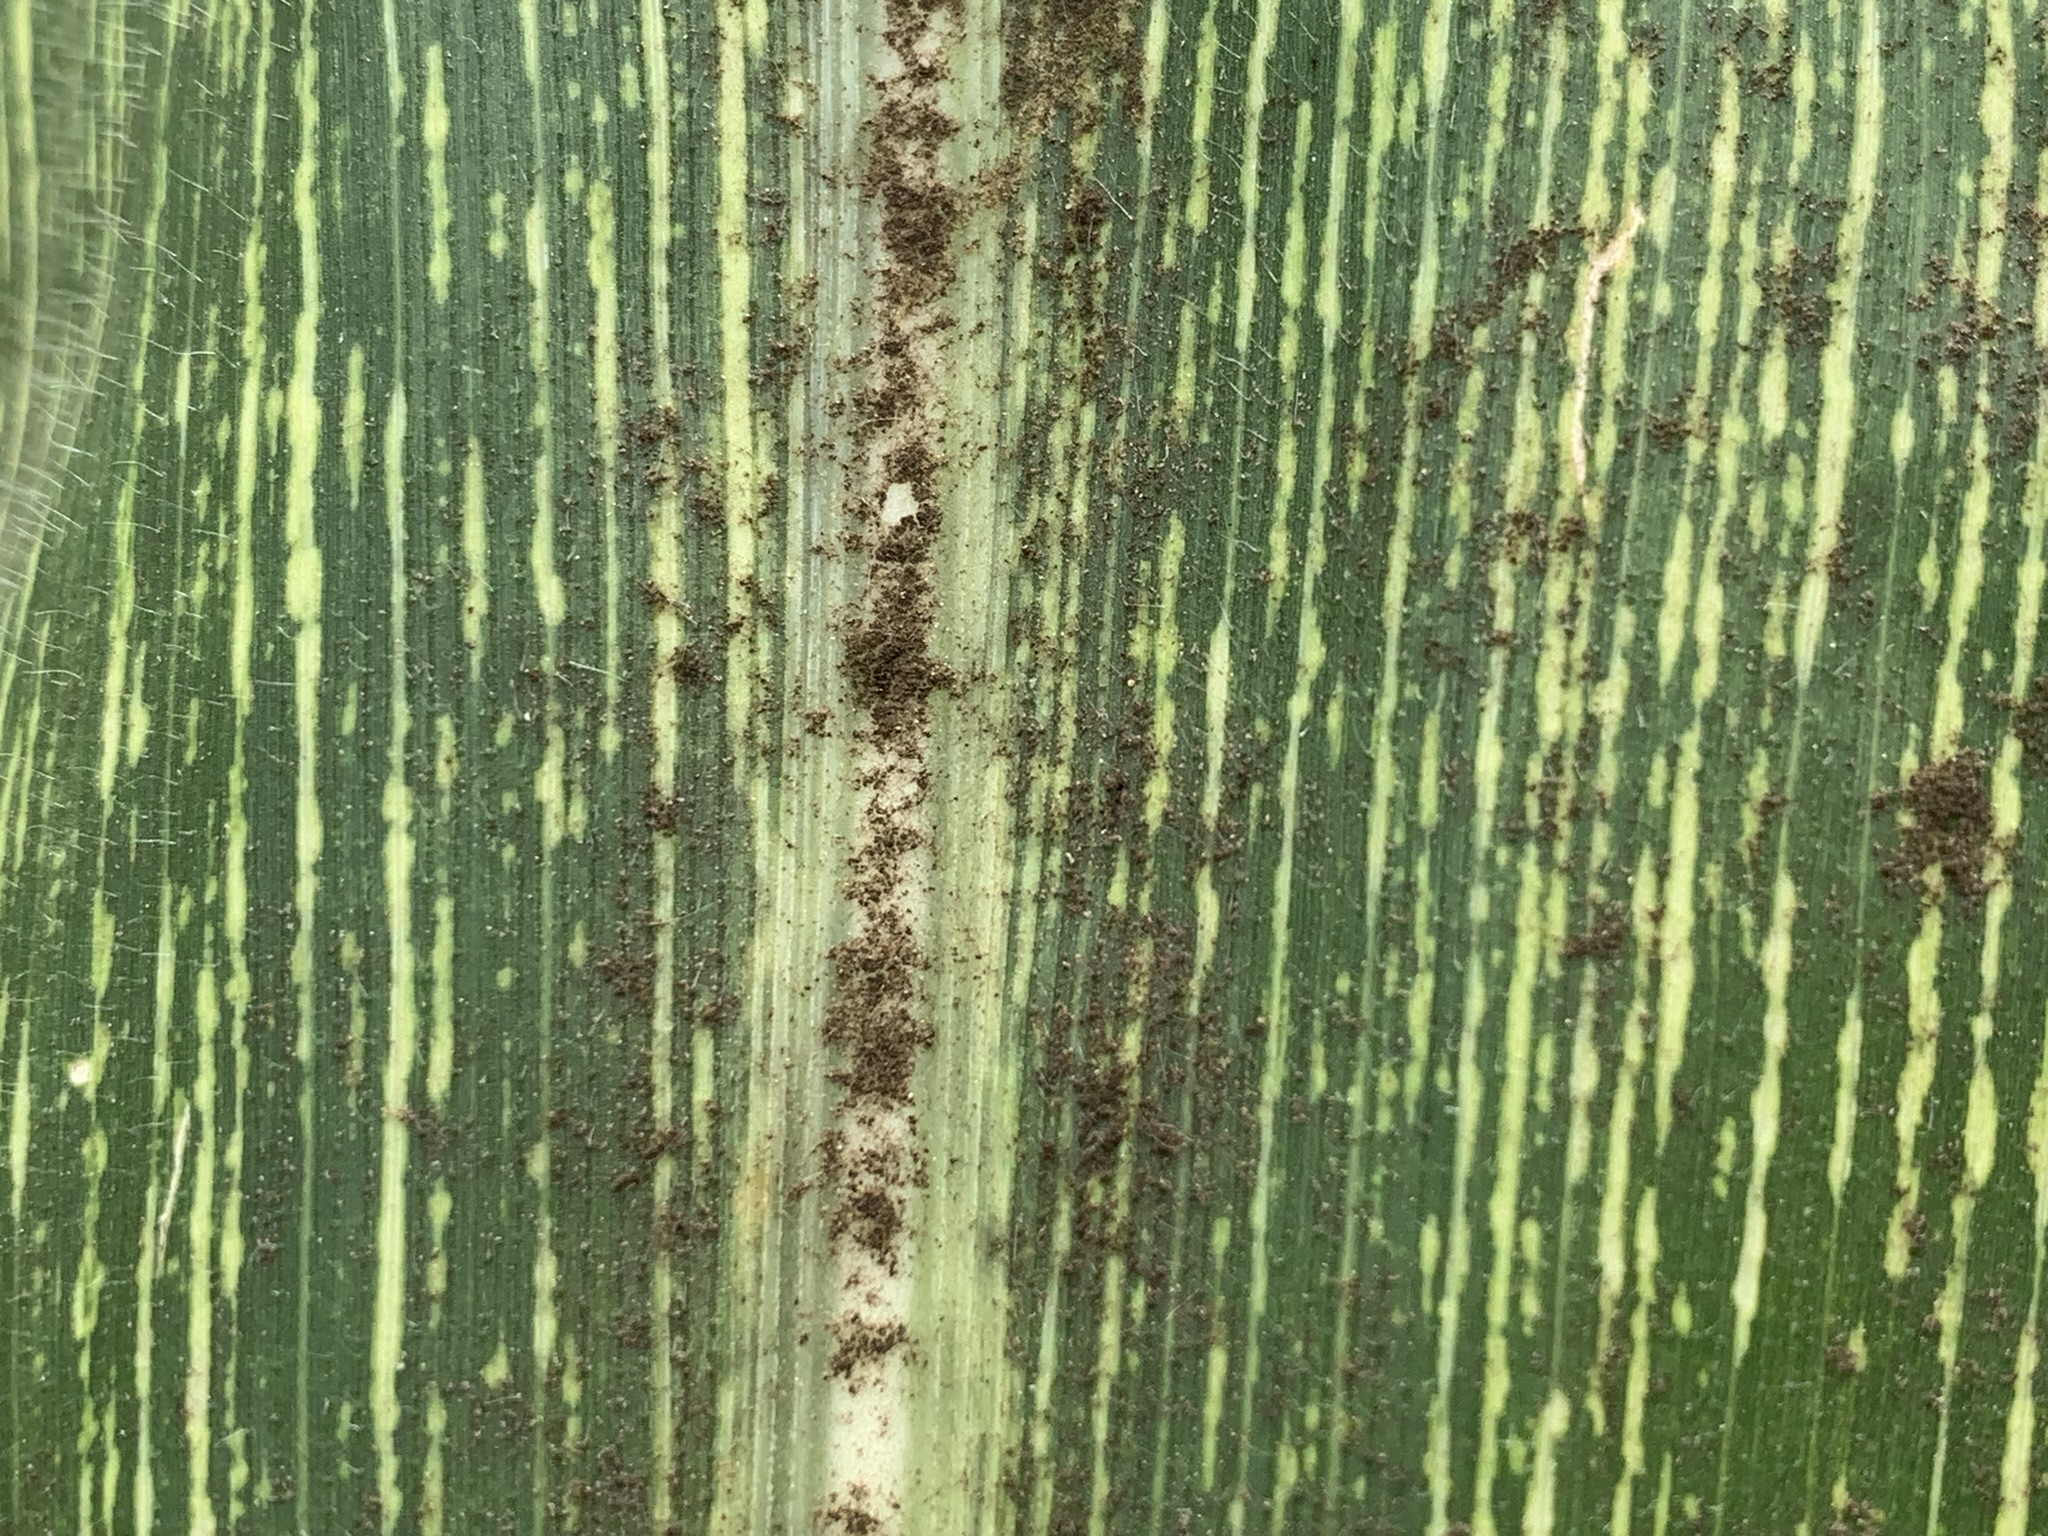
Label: MSV